Sibsey railway station

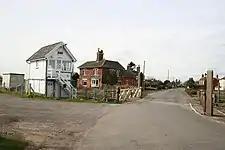
Station in 2007.

During the interwar period, Sibsey dealt with up to 80 wagons of potatoes or beet a day. A goods service drawn by a Class K2 or J6 departed at 3.30pm and collected potato and beet wagons from , and . They were brought to Sibsey to be marshalled with existing wagons before being despatched to Boston at 4.45pm. During the 1920s, two potato trains ran at night from Sibsey: one to Bradford and the other to . At the time, five up and down passenger services, and one Sunday service each way, called at Sibsey. The station was closed to passengers on 11 September 1961 and to goods traffic on 15 June 1964.